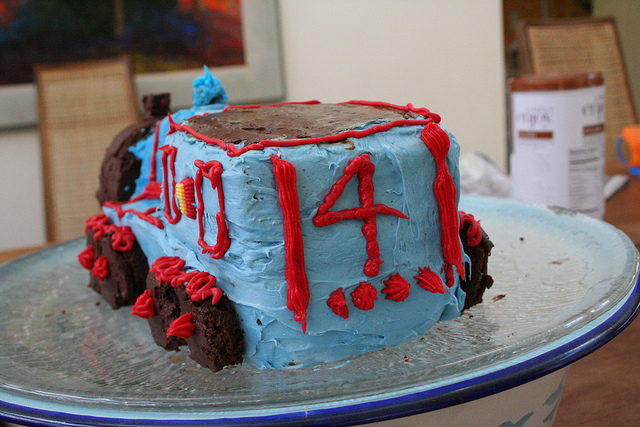
A cake shaped as a train has the number 4 on it.